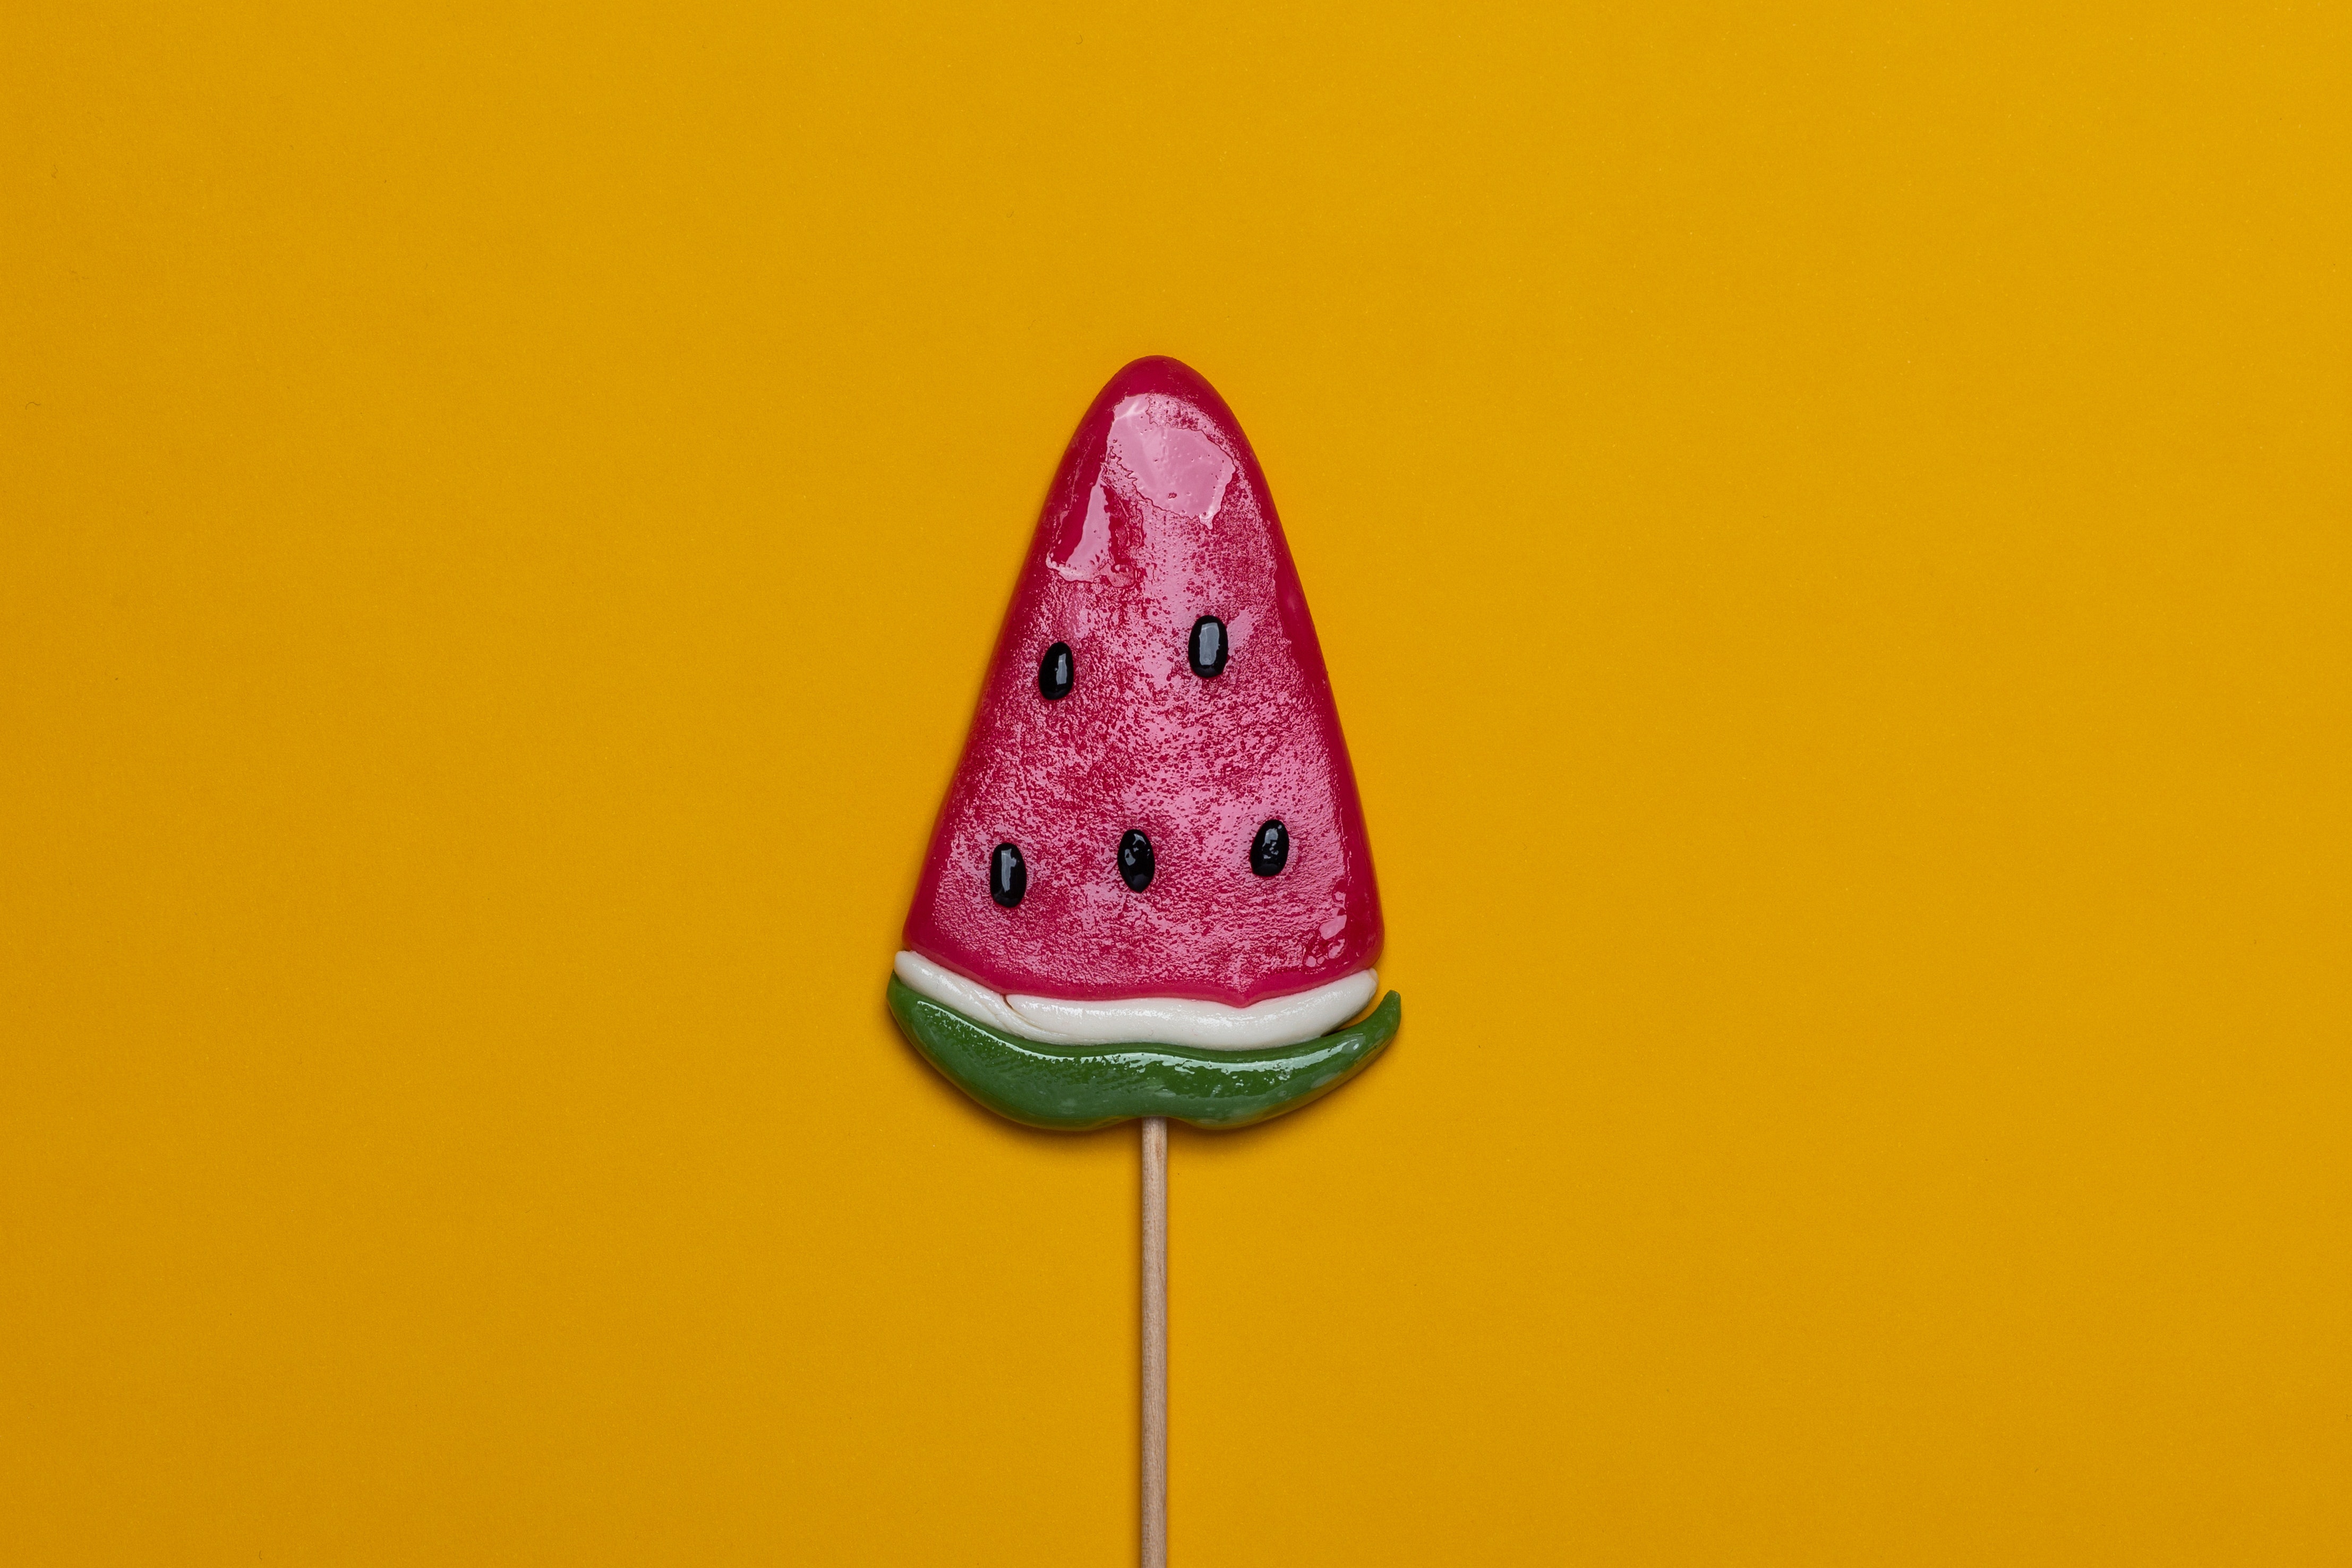
abstract, art, candy, close up, color, colorful, confection, delicious, lollipop, sweet, tasty, yummy